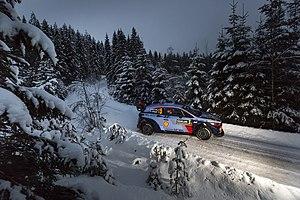
Thierry Neuville, né le 16 juin 1988 à Saint-Vith, est un pilote de rallye belge germanophone. Il pilote en WRC depuis 2012 et est engagé depuis 2014 avec l'équipe Hyundai World Rally Team sur une Hyundai i20 WRC. Son copilote est son compatriote Nicolas Gilsoul. Il a été vice-champion du monde WRC à de multiples reprises : en 2013, 2016, 2017, 2018 et 2019.
Le Rallye de Suède 2017 est le 2ᵉ rallye du Championnat du monde des rallyes 2017. Il se déroule normalement sur 18 épreuves spéciales mais une spéciale sera annulée durant l'évènement. Jari-Matti Latvala et Miikka Anttila, au volant d'une Toyota Yaris WRC, s'adjugent le rallye et engrangent le maximum de points avec un total de trente grâce à leur victoire dans la super spéciale.